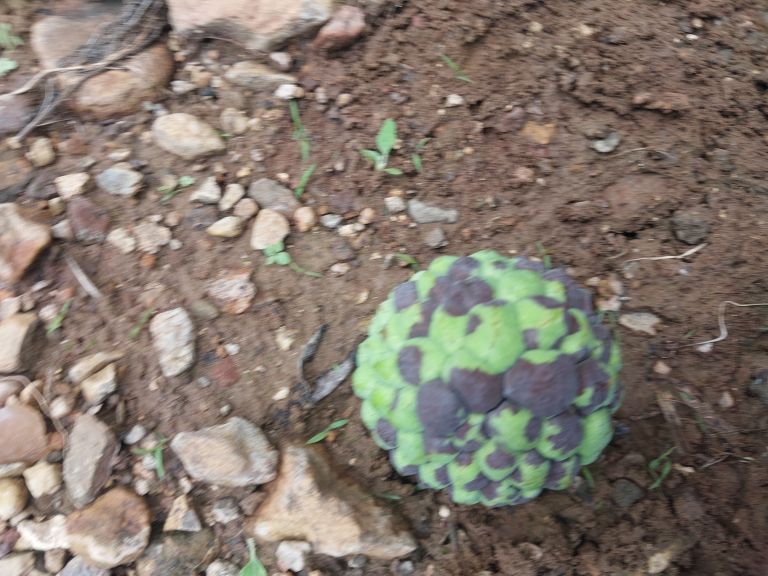
Disease label: Diplodia Rot